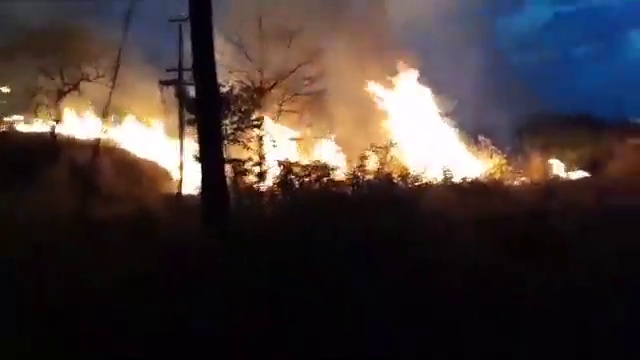
Fire: yes
Smoke: yes